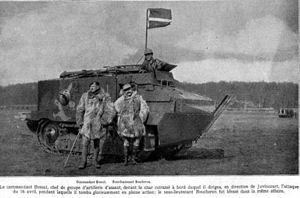
L-Illustration-3872-du-19.05.1917 le commandant Bossut devant son char qu'il utilisait le 16 avril 1917.
Louis-Marie Bossut, né le 17 avril 1873 à Roubaix, après des études chez les Jésuites à Boulogne-sur-Mer, il obtient en 1891, son baccalauréat es lettres. En raison de sa mauvaise vue, il est refusé à l'École navale. Il avait probablement choisi Navale, parce que son père Jean était négociant en textile à Roubaix et armateur. Sa mauvaise vue l'a obligé à porter un monocle, qui l'a rendu célèbre. Officier de cavalerie, brillant cavalier, il est volontaire pour l’Artillerie d’Assaut.
Le char Schneider CA1 est un véhicule blindé et chenillé utilisé au cours de la Première Guerre mondiale. C'est, en 1917, le premier char de combat utilisé par l'armée française. Il a été conçu pour ouvrir des passages à l'infanterie à travers les réseaux de fils de fer barbelés et pour détruire les nids de mitrailleuses ennemis. 400 exemplaires sont construits par SOMUA, une filiale de Schneider et Cie dans la région parisienne. Le char Schneider CA1, engagé sur le front pour la première fois le 16 avril 1917, sera utilisé sans interruption jusqu'à l'armistice de 1918.
L'artillerie française pendant la Première Guerre mondiale prend au cours de ce conflit un rôle essentiel au sein de l'Armée de terre française. Si au début elle est composée essentiellement d'une artillerie légère de campagne, avec une fonction d'appui auprès de l'infanterie, la stabilisation du front et la transformation du conflit en une vaste guerre de tranchées obligent cette arme à muter et à prendre un rôle de premier plan.